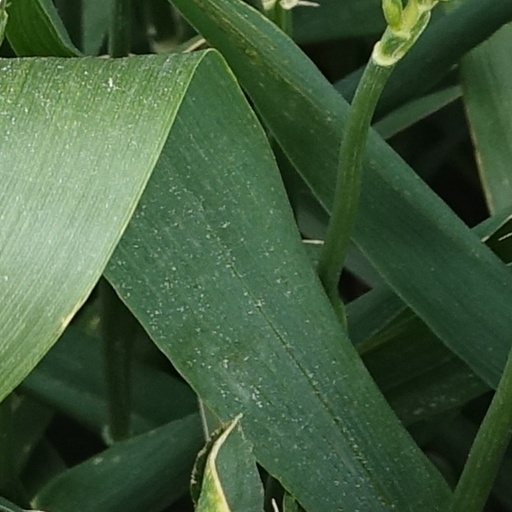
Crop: wheat